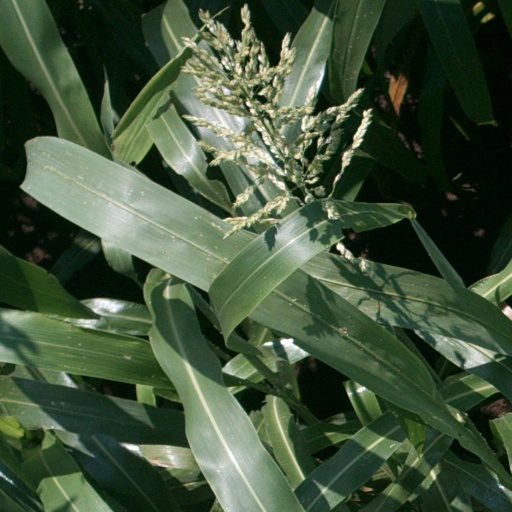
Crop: sorghum